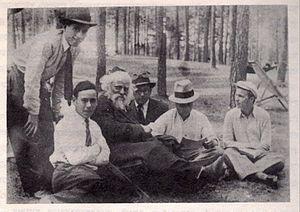
Barouh Dov Leibowitz était un Rabbin, Rosh yechiva élève du rabbin Chaim Brisker, célèbre pour sa méthode d'enseigner le Talmud.